Connie Kalitta

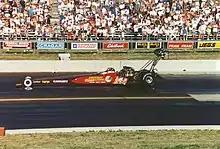
Kalitta Motorsports Top Fuel Dragster (2007)

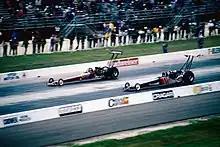
Connie Kalitta vs. Dan Pastorini (1987)

Conrad Kalitta (born February 24, 1938) is an American businessman and former drag racing driver, nicknamed "the Bounty Hunter." Kalitta is the CEO of Kalitta Air and the owner of Kalitta Motorsports.